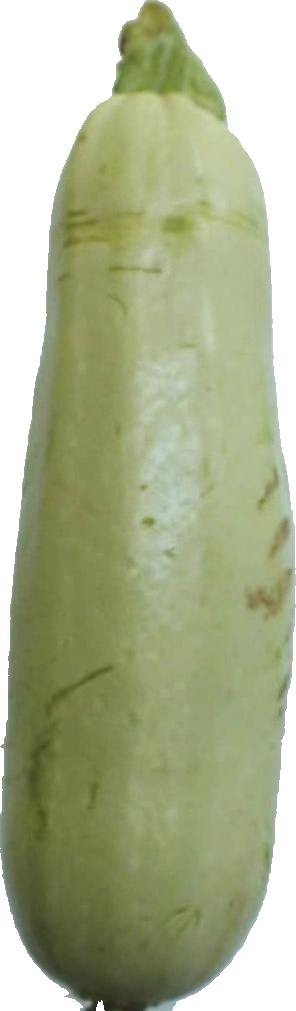
Label: zucchini_1